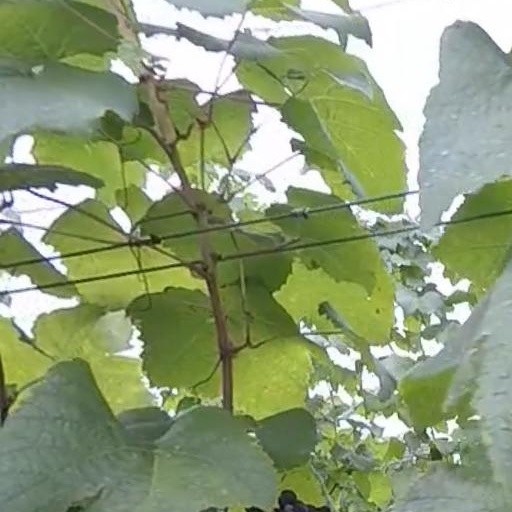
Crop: grape